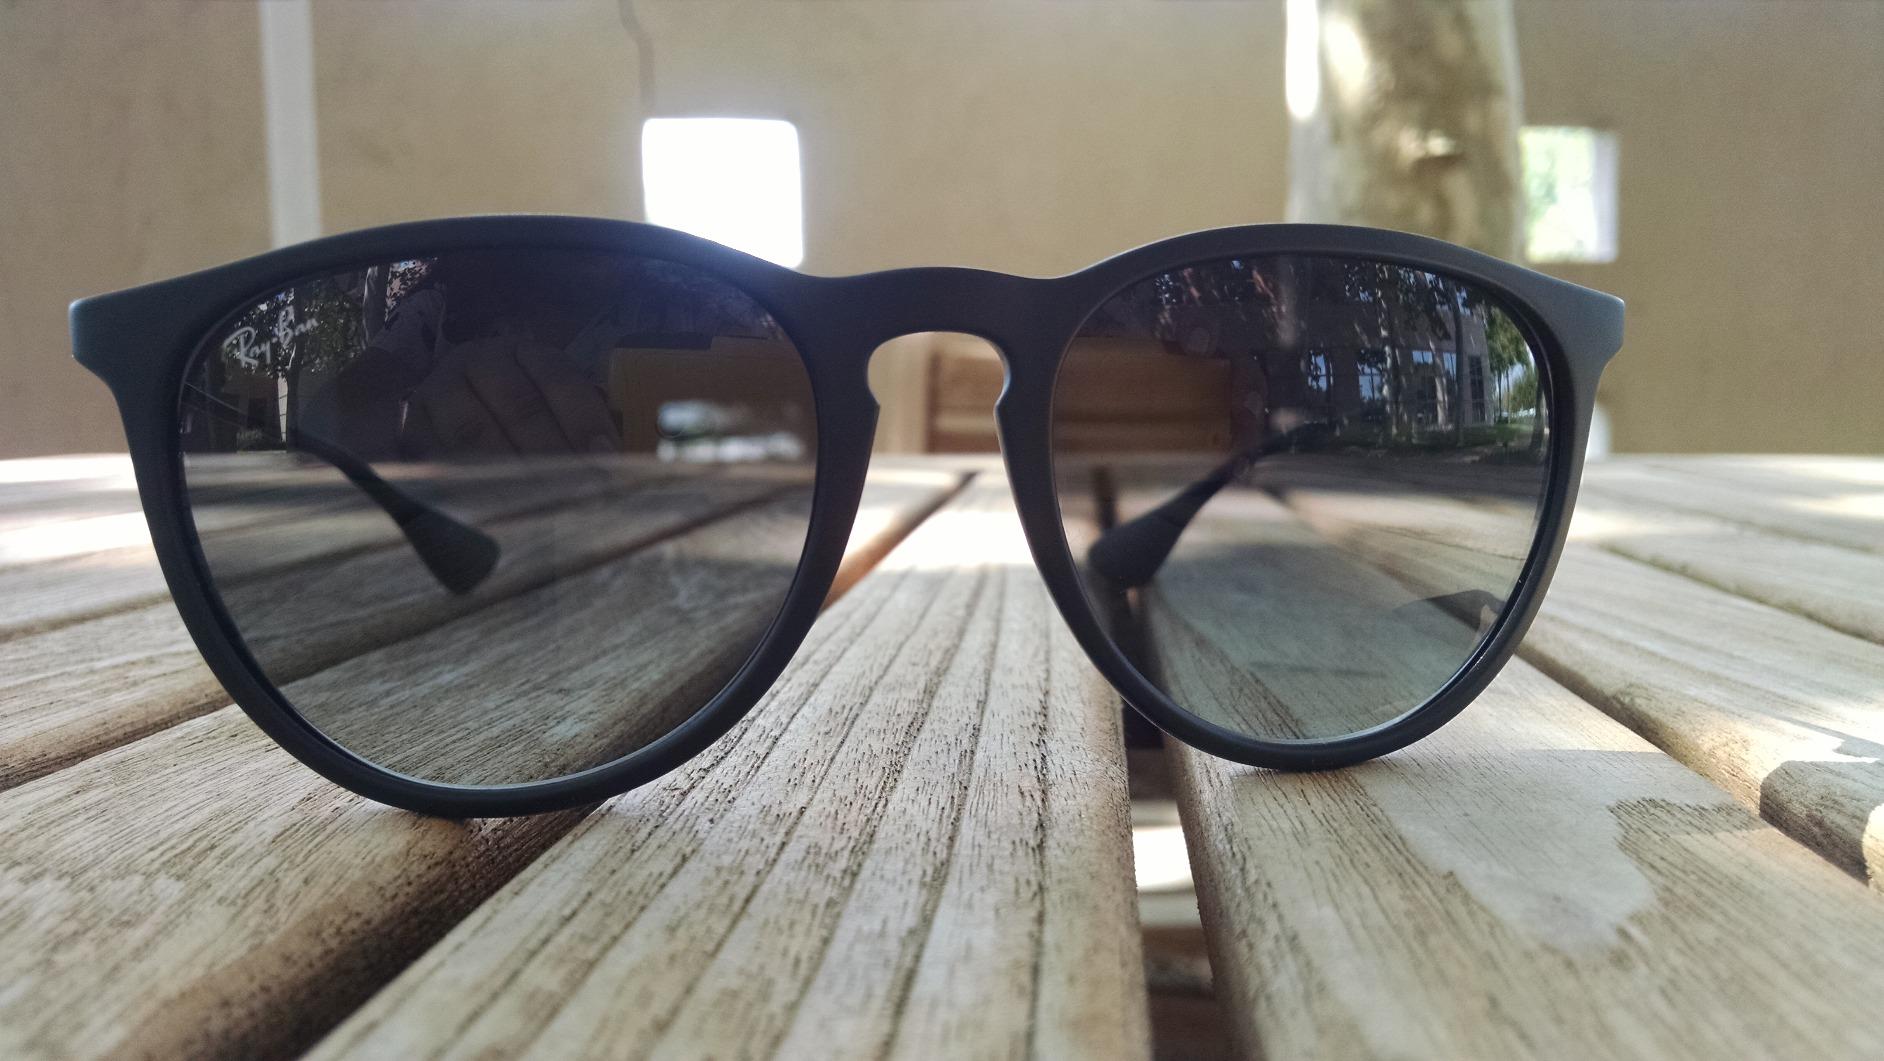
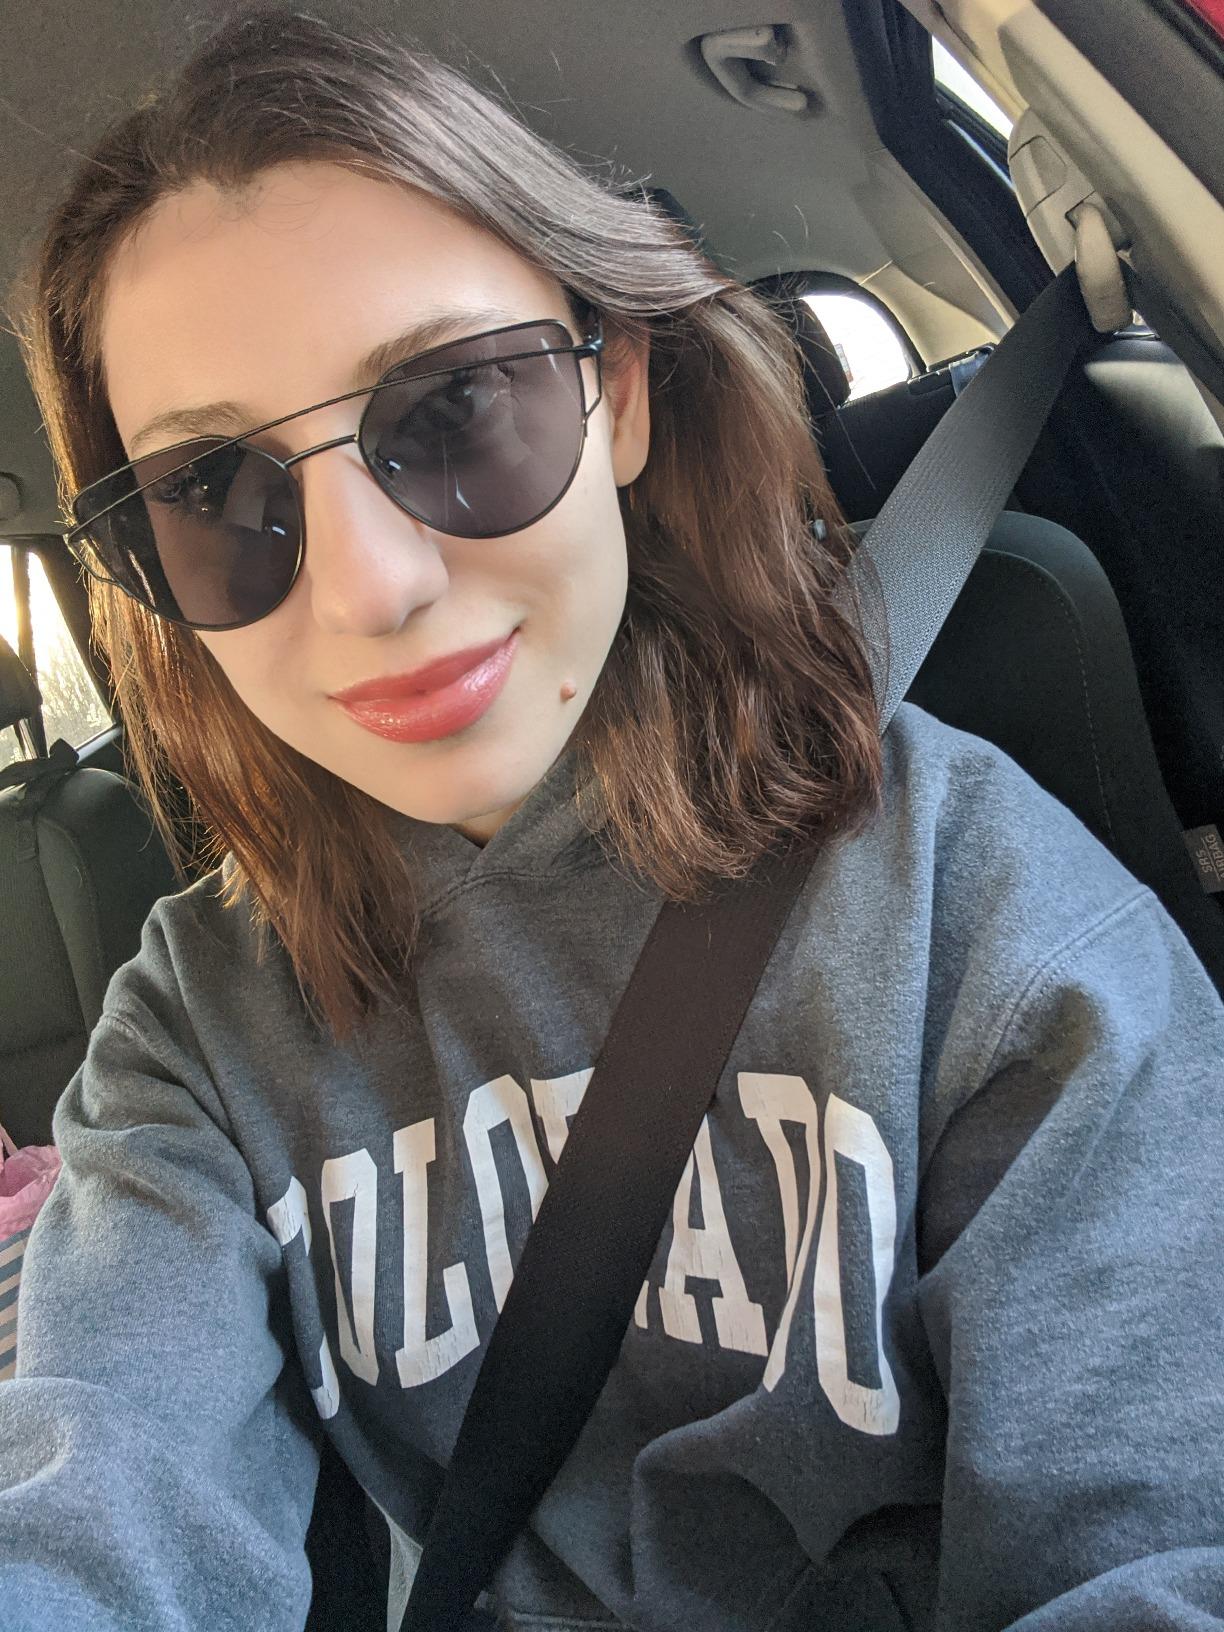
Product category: accessories_sunglasses
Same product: no